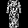
Label: Dress